History of Torquay

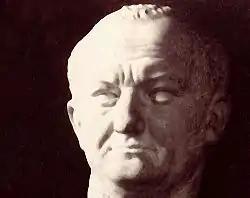
Roman Emperor Vespasian, active in the region of Torquay from 43 to circa 44 AD while in command of the Legio II Augusta

The area comprising modern Torquay has been inhabited since Palaeolithic times. Hand axes found in Kents Cavern date to 450,000 years ago, and a maxilla fragment known as Kents Cavern 4 may be oldest example of a modern human in Europe.